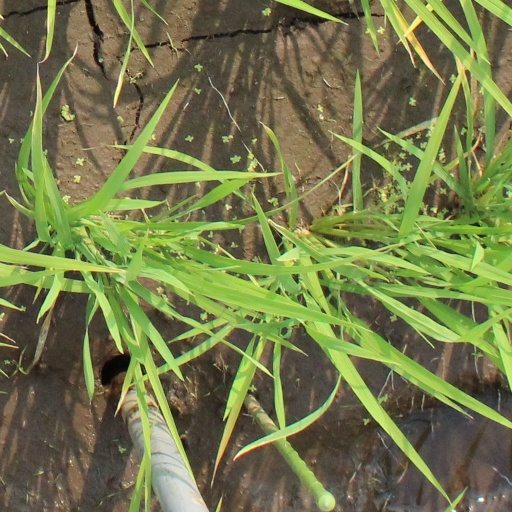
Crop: rice